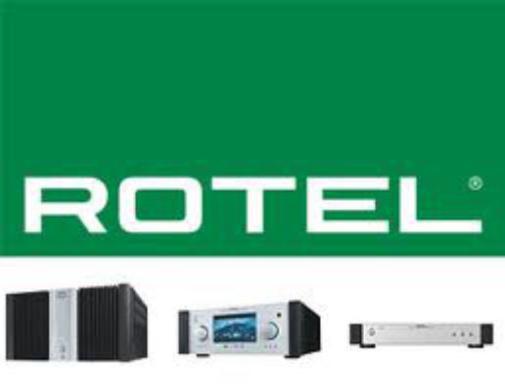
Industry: Food